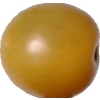
Label: tomato_cherry_yellow